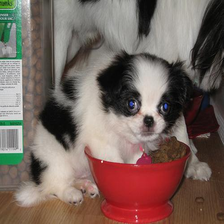
Species: dog
Breed: japanese chin